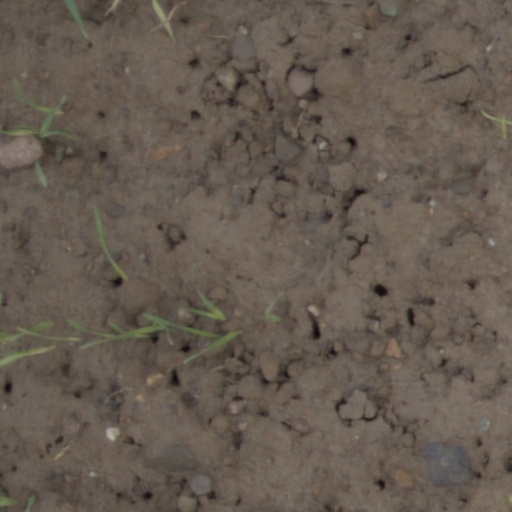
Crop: wheat